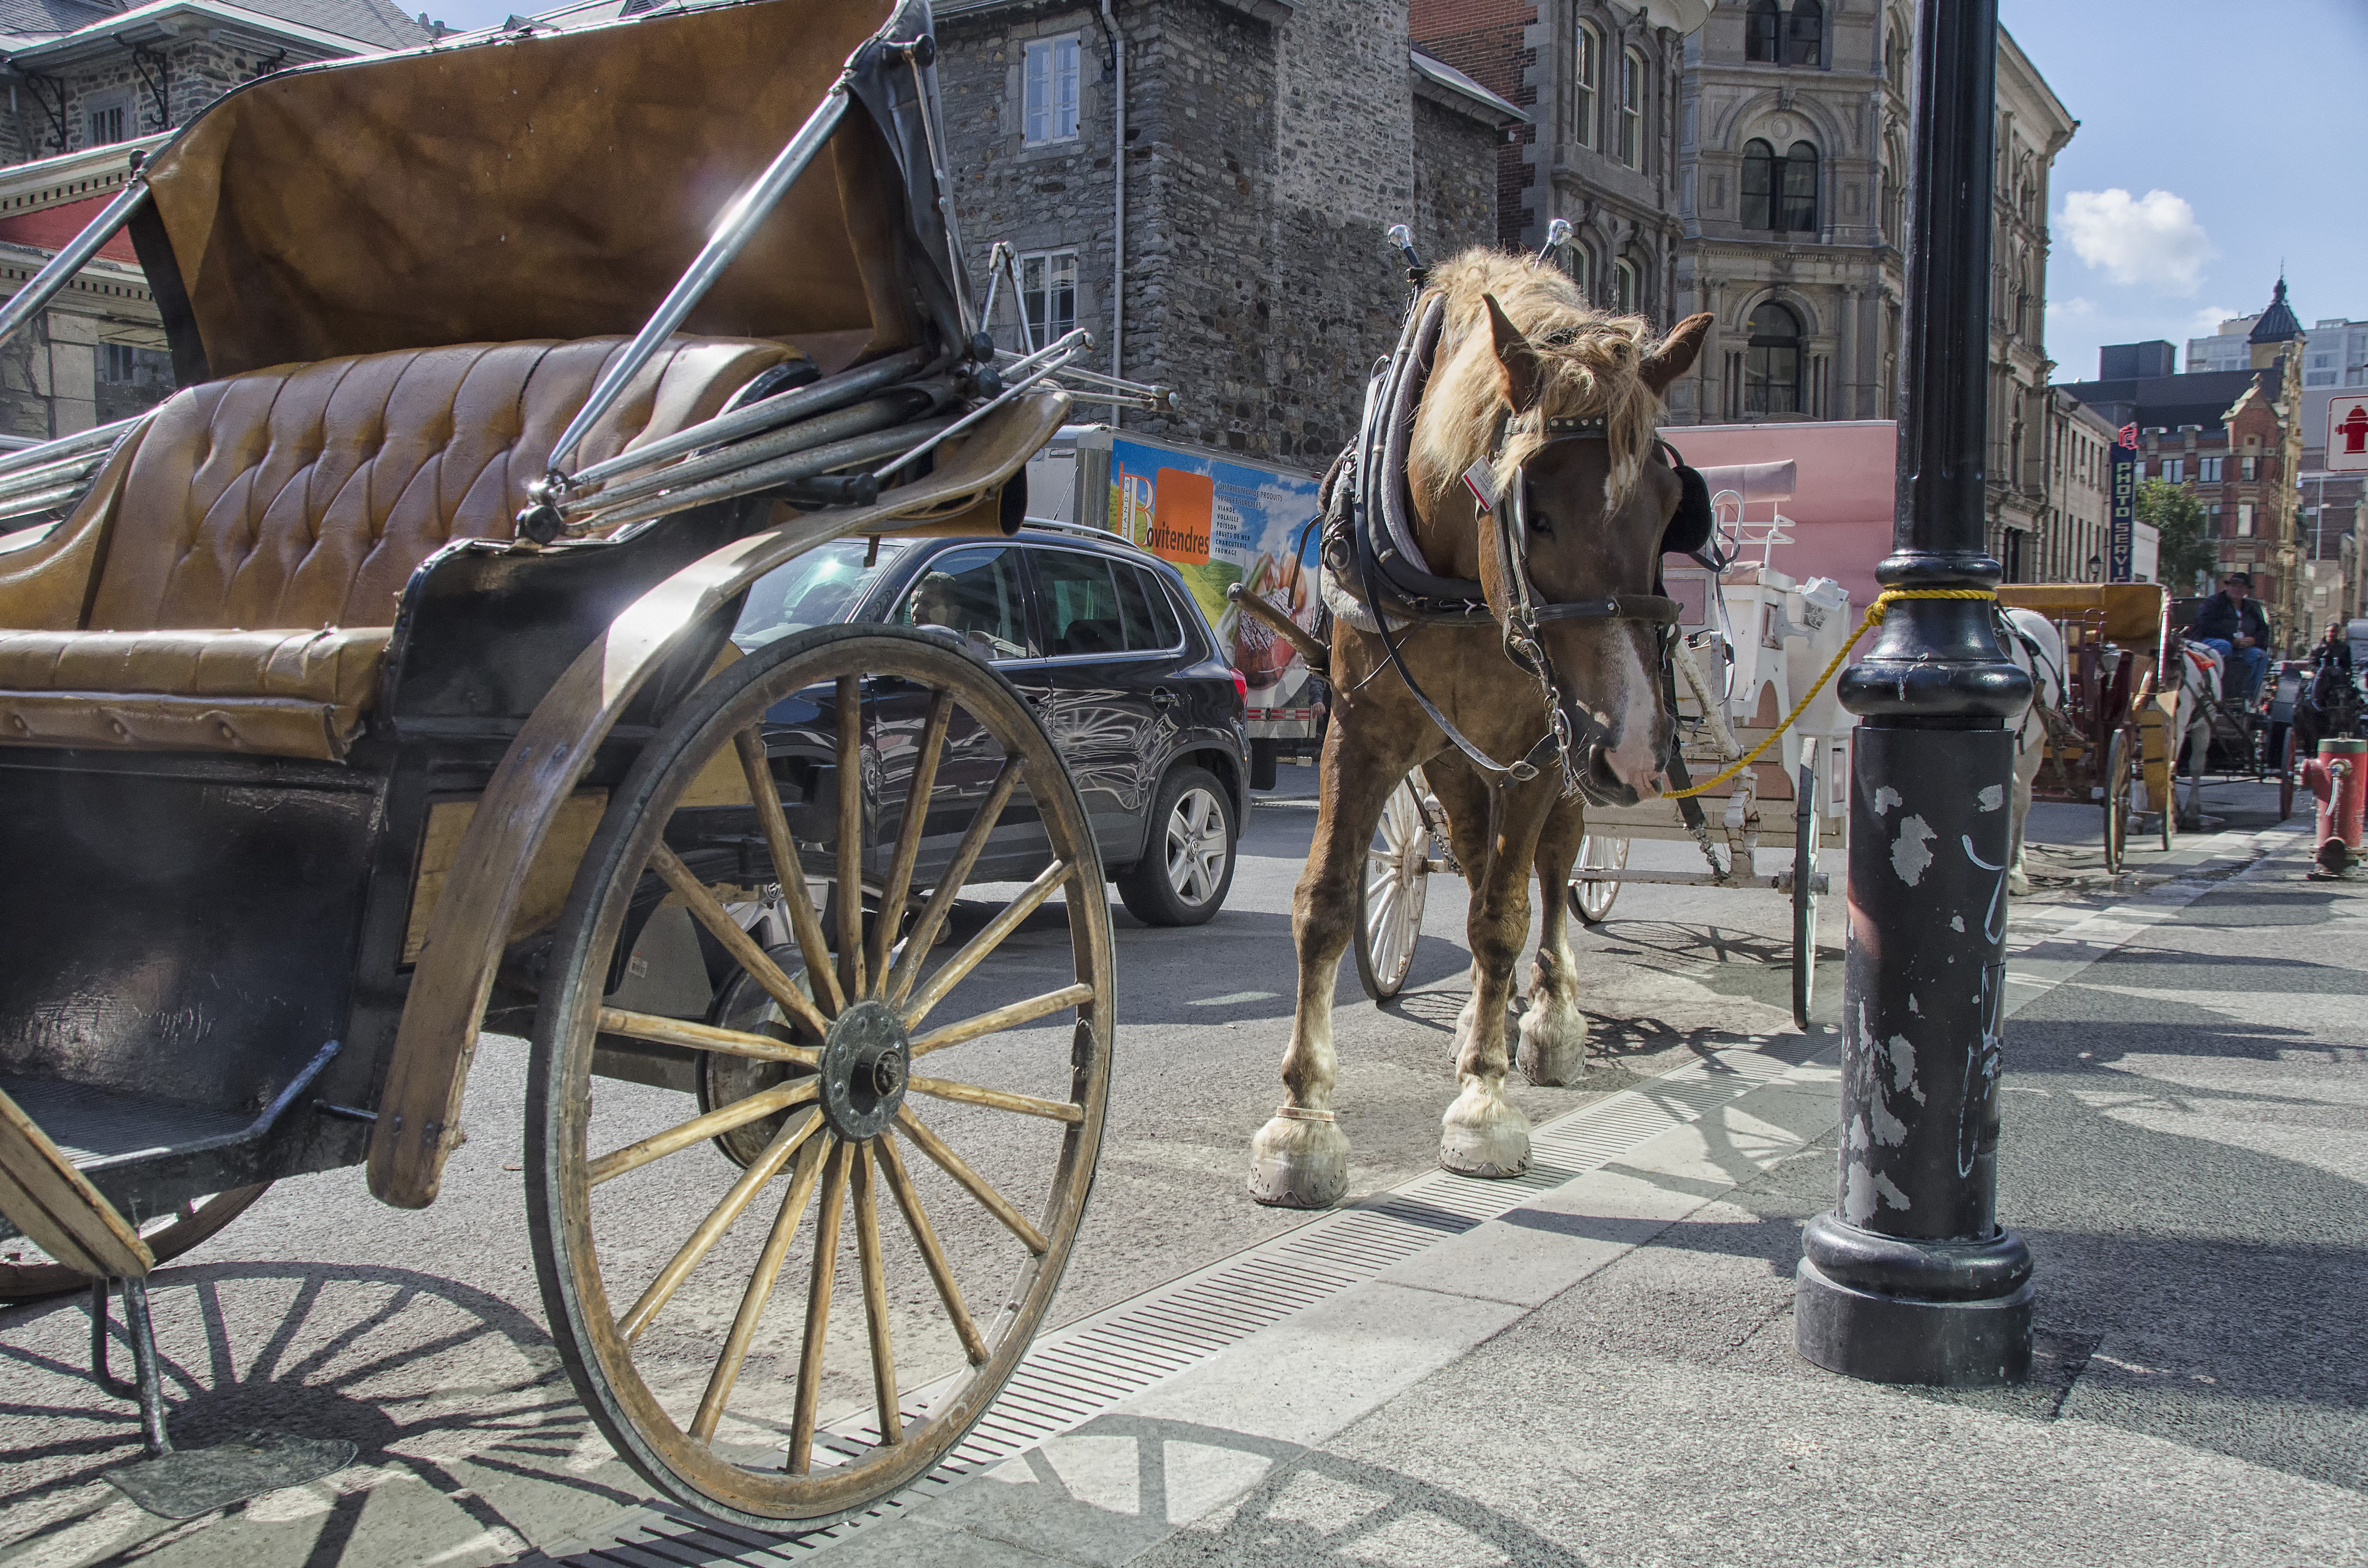
cart, city, vehicle, de, of, canada, carriage, quebec, montreal, ville, land vehicle, horse harness, horse and buggy